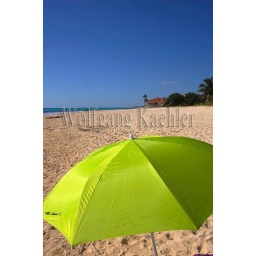
Mexico, near cancun, playa del carman, umbrella on white sand beach